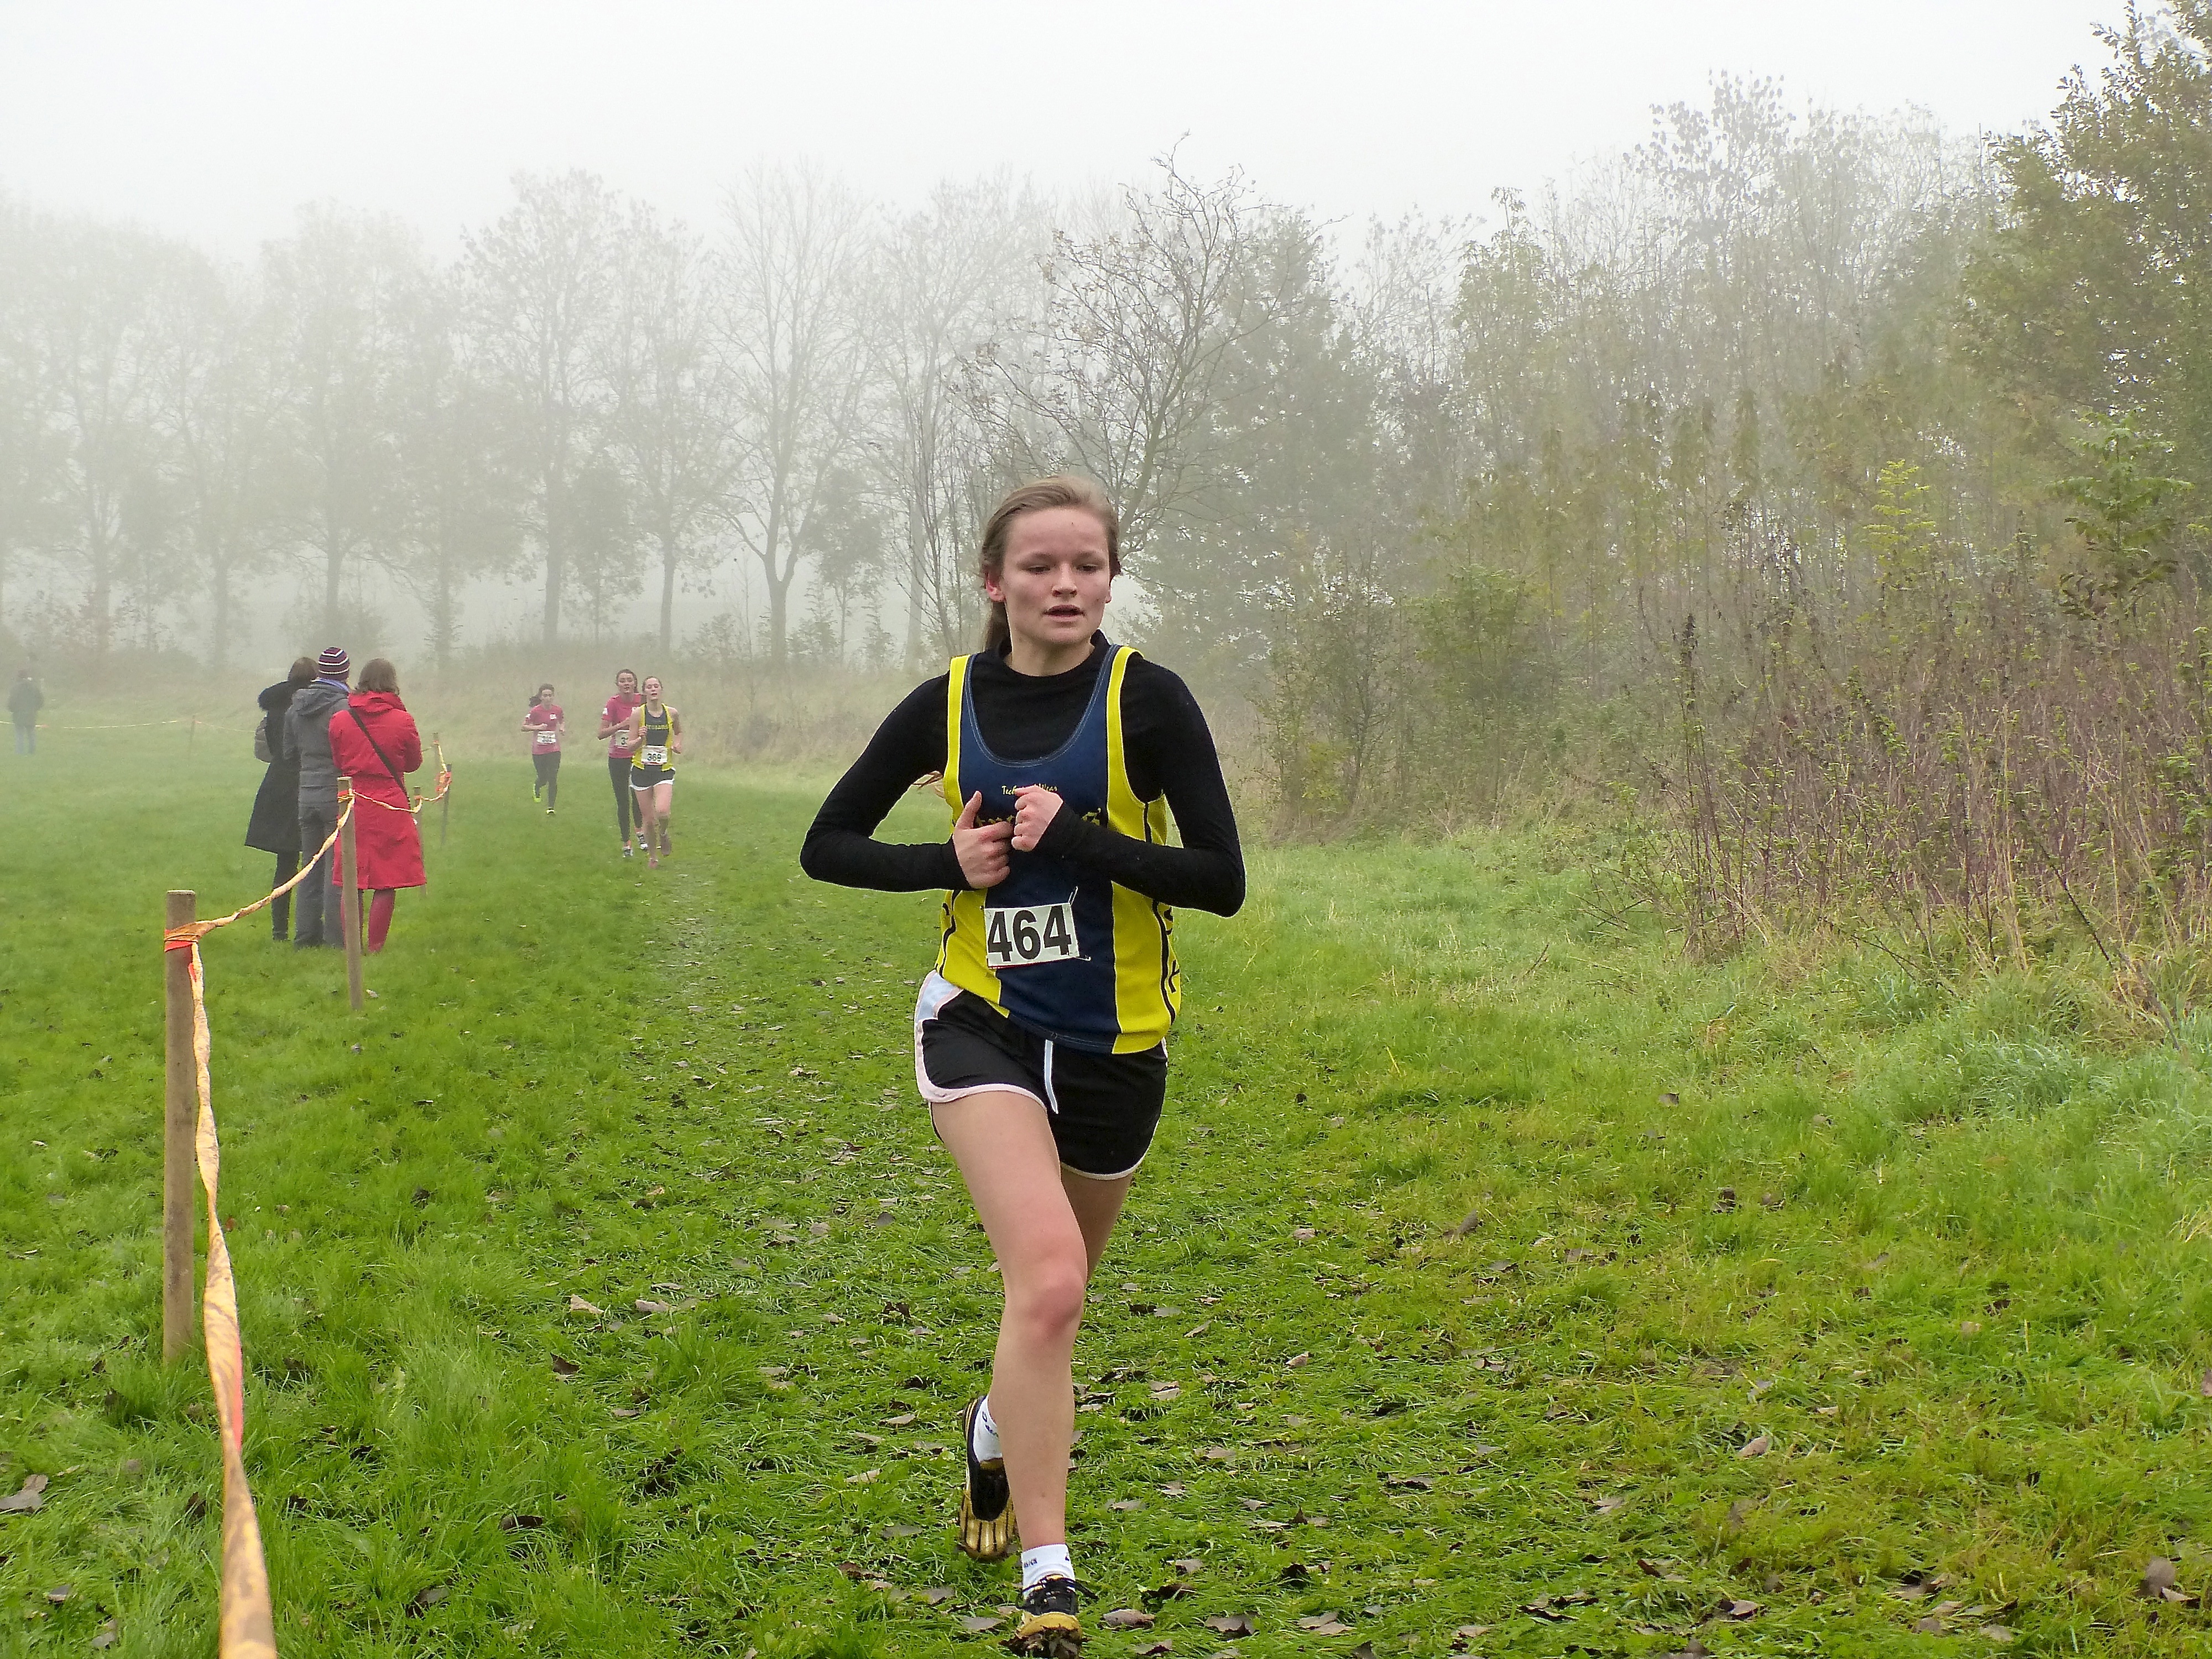
person, fog, mist, trail, sport, meadow, running, recreation, jogging, ash, crosscountry, belgium, race, competition, team, sports, championship, endurance, athletics, xc, antwerp, necis, physical exercise, outdoor recreation, human action, endurance sports, ultramarathon, duathlon, cross country running, cross country cycling